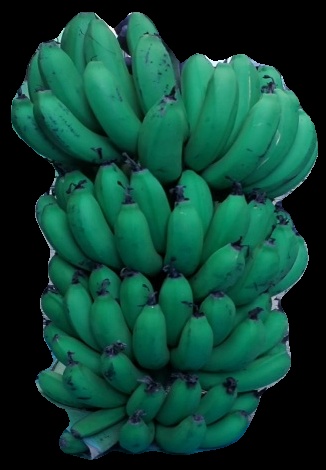
Variety: pachbale
Grade: grade2